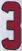
Number: 3